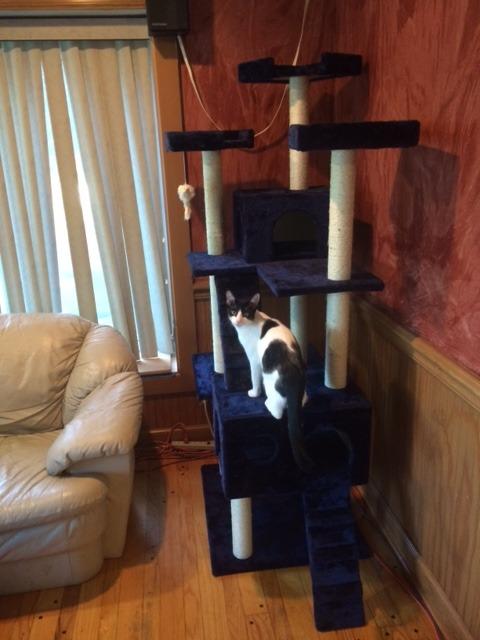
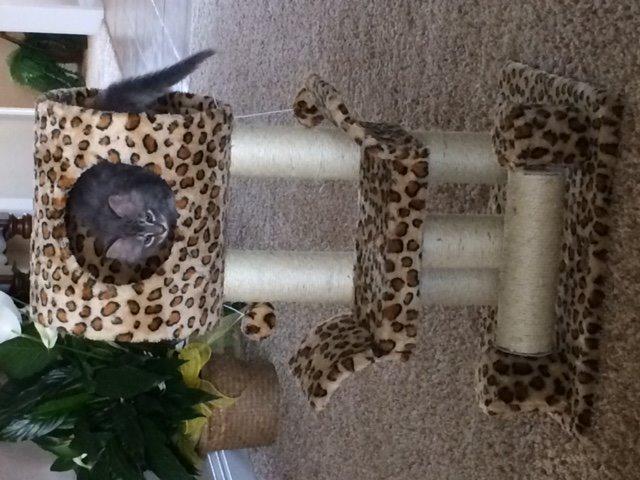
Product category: items_cat tree
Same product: no